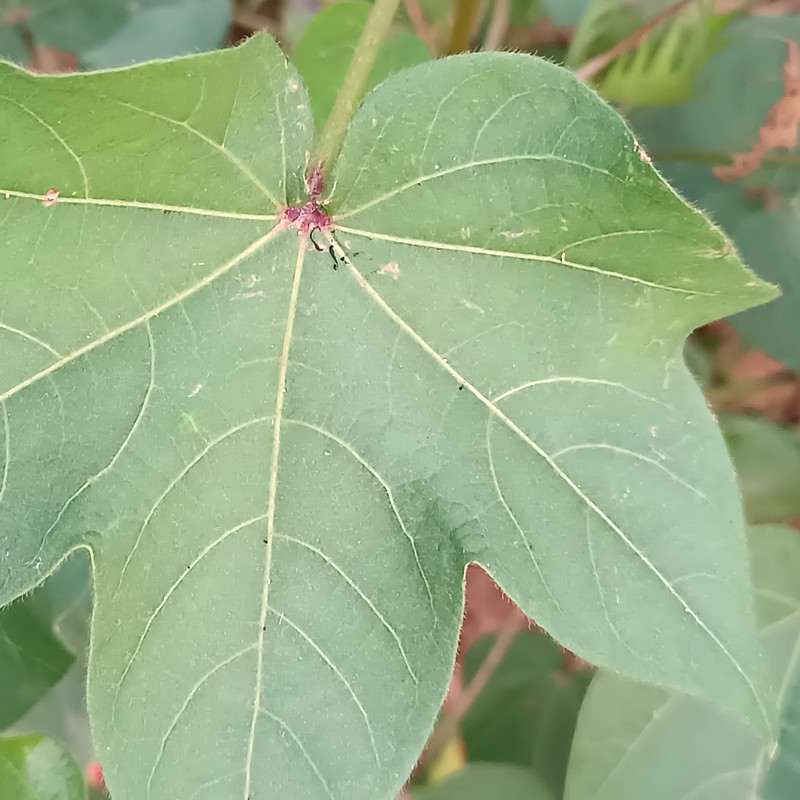
Label: Healthy Leaf